Creelman, Saskatchewan

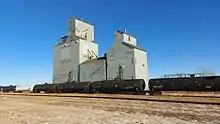
Grain elevator and oil cars in Creelman

The Canadian Pacific Railway (CPR) constructed a line in a southeasterly direction from Regina. Completed in 1904, the line was soon lined with a series of small communities and post offices. As early as 1903 a townsite was laid out on the line which locals decided to name Hazel. However, officials with the CPR had other ideas and with the railway's completion they renamed the tiny community Creelman after the company's solicitor A.R. Creelman (that same year a post office was opened at the site). Gradually Creelman grew to become a thriving centre for the local farmers and would become an important market and social centre for the surrounding farming community. Creelman incorporated as a village on April 6, 1906.